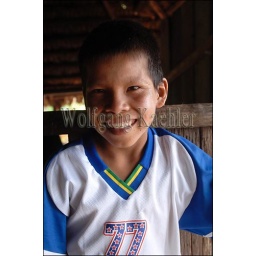
Peru, amazon river basin, near iquitos, maranon river, river people, boy